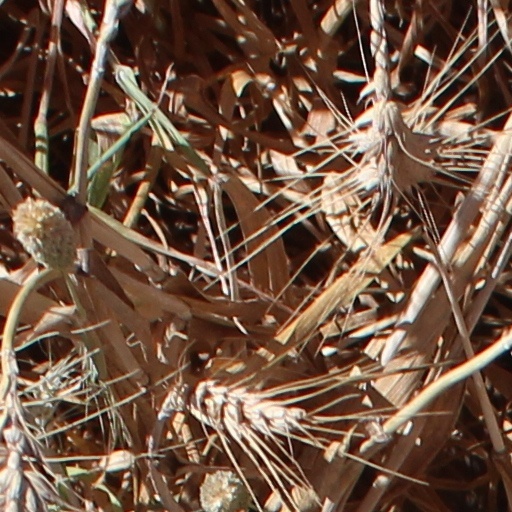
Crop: wheat